Resistance during World War II

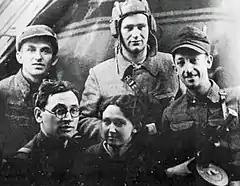
Belorussia, 1943. A Jewish partisan group of the Chkalov Brigade

In early January 1943, the 20,000 strong main operational group of the Yugoslav Partisans, stationed in western Bosnia, came under ferocious attack by over 150,000 German and Axis troops, supported by about 200 Luftwaffe aircraft in what became known as the Battle of the Neretva (the German codename was ""Fall Weiss"" or ""Case White""). The Axis rallied eleven divisions, six German, three Italian, and two divisions of the Independent State of Croatia (supported by Ustaše formations) as well as a number of Chetnik brigades. The goal was to destroy the Partisan HQ and main field hospital (all Partisan wounded and prisoners faced certain execution), but this was thwarted by the diversion and retreat across the Neretva river, planned by the Partisan supreme command led by Marshal Josip Broz Tito. The main Partisan force escaped into Serbia.